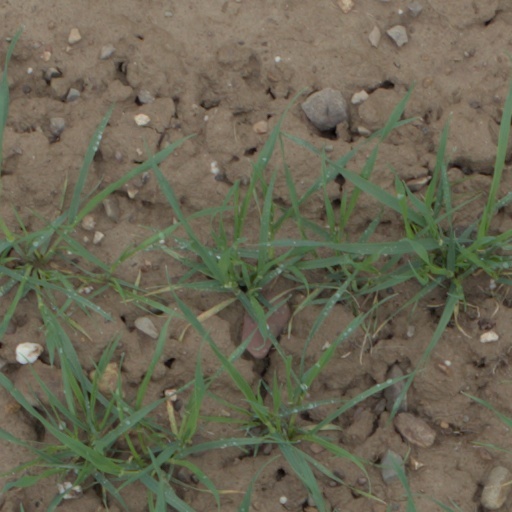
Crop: wheat